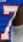
Number: 7